Edna Mae Harris

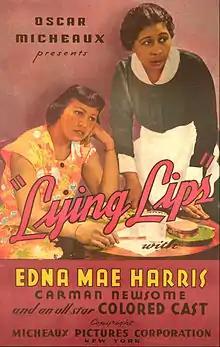
Harris (left) on poster for "Lying Lips" (1939.)

Harris began her acting career with "The Green Pastures" (1936), starring with Eddie 'Rochester' Anderson. Harris was a leading lady in "Spirit of Youth" (1938), the story of the rise of boxer Joe Thomas, which paralleled the life of Joe Louis. Harris also had leading roles in Oscar Micheaux films, "Lying Lips" (1939), and "The Notorious Elinor Lee" (1940), and the independent film "Paradise in Harlem" in 1939. She appeared in "Run, Little Chillun" and sang for Noble Sissle's Orchestra. Edna Mae Harris got to tell her story in her later years in the documentary, "Midnight Ramble" (1994), about independently produced black films.